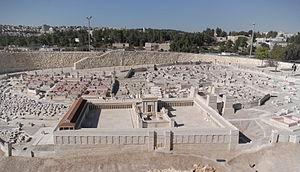
Maquette du Second Temple de Jérusalem, Musée d’Israël, Jérusalem Italiano: Modello del secondo Tempio di Gerusalemme, Museo d'Israele, Gerusalemme
Les Samaritains sont un peuple très peu nombreux se définissant comme descendant des anciens Israélites, et vivant en Israël et en Cisjordanie. On appelle parfois leur religion le samaritanisme.
520 av. J.-C. : Darius Iᵉʳ, débarrassé de ses ennemis et reconnu roi par tout le Proche-Orient réorganise l’empire achéménide : il remodèle le système administratif sur le modèle assyrien, augmente le nombre des satrapes tout en diminuant leurs pouvoirs, en leur adjoignant des gouverneurs militaires, des collecteurs d’impôts, et des inspecteurs dépendant du palais. Il crée un vaste réseau de routes, impose une loi commune et un système monétaire unique, la darique d’or. L’impôt devient obligatoire dans l’Empire perse et son versement doit se faire en métaux précieux. C’est sur l’agriculture que pèse essentiellement le poids des impôts.
Un parc de miniatures, aussi improprement appelé parc miniature, est un type de parc de loisirs spécialisé dans lequel sont présentés des reproductions miniatures. Ces parcs peuvent contenir, selon leurs thèmes, des maquettes représentant des villes entières, des quartiers ou des monuments bien précis.
Le Temple de Jérusalem désigne différents édifices religieux construits sur le Mont du Temple dans la Vieille ville de Jérusalem. Dans l'Antiquité, les édifices successifs ont servis de lieu de culte pour les Israélites puis pour les Juifs. Selon la Bible, le premier sanctuaire est construit par les Israélites pour abriter l'Arche d'Alliance. Il est détruit par les armées babyloniennes en 587 av. J.-C. et reconstruit 70 ans plus tard avec l'aide d'Esdras. Il est à nouveau détruit par Rome en 70 ap. J.-C. au cours de la Première guerre judéo-romaine.
Michael Avi-Yonah est un archéologue et historien israélien.
La maquette Holyland de Jérusalem est une maquette de la vieille ville de Jérusalem vers la fin de la période du Second Temple. Elle a été d'abord été exposée à l'hôtel Holyland de Jérusalem. Elle a été inaugurée en 1966, avec d'autres maquettes de structures anciennes d'Israël. En 2006, la maquette a été transférée vers un nouveau site au musée d'Israël.
Jérusalem prononcé en français : /ʒe.ʁy.za.lɛm/ est une ville du Proche-Orient que les Israéliens ont érigée en capitale, que les Palestiniens souhaiteraient comme capitale et qui tient une place centrale dans les religions juive, chrétienne et musulmane.
Hérode Iᵉʳ le Grand, fils d'Antipater, est né à Ascalon en 73 av. J.-C. et mort à Jéricho en 4 av. J.-C. Il est roi de Judée, État client, de 37 av. J.-C. à sa mort en 4 av. J.-C.